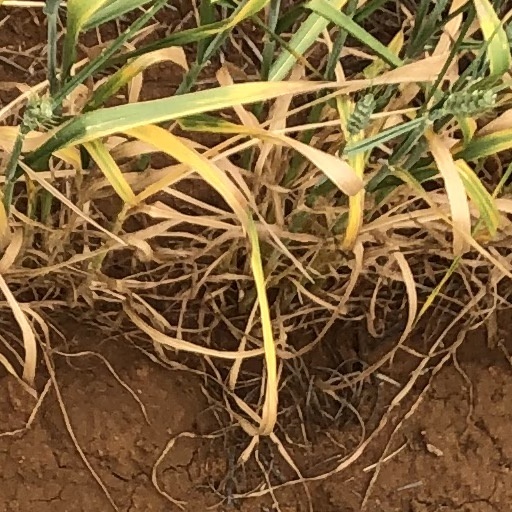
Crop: wheat